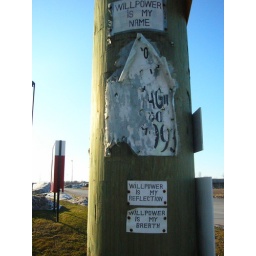
these signs were posted all over a truck stop btw montreal and toronto. i hope s/he won.